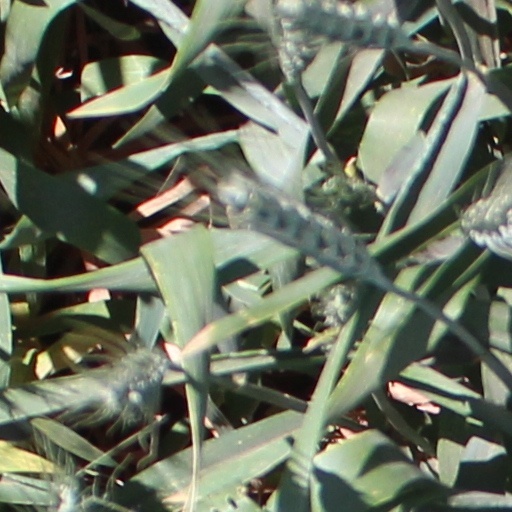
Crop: wheat